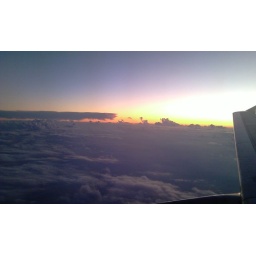
The sunset from above the clouds flying home from Washington to Tampa